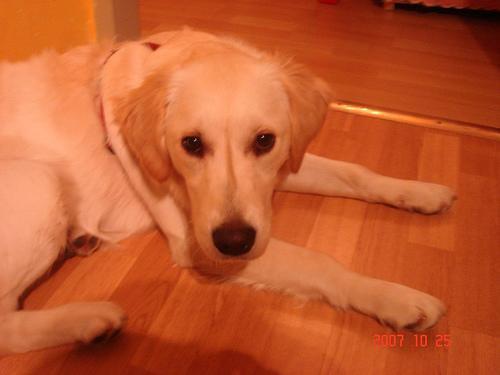
golden_retriever